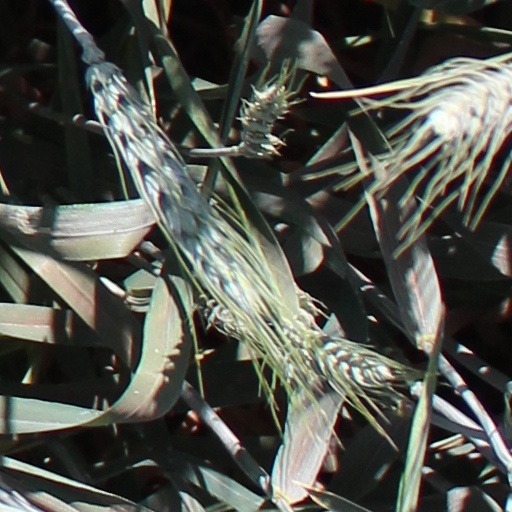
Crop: wheat